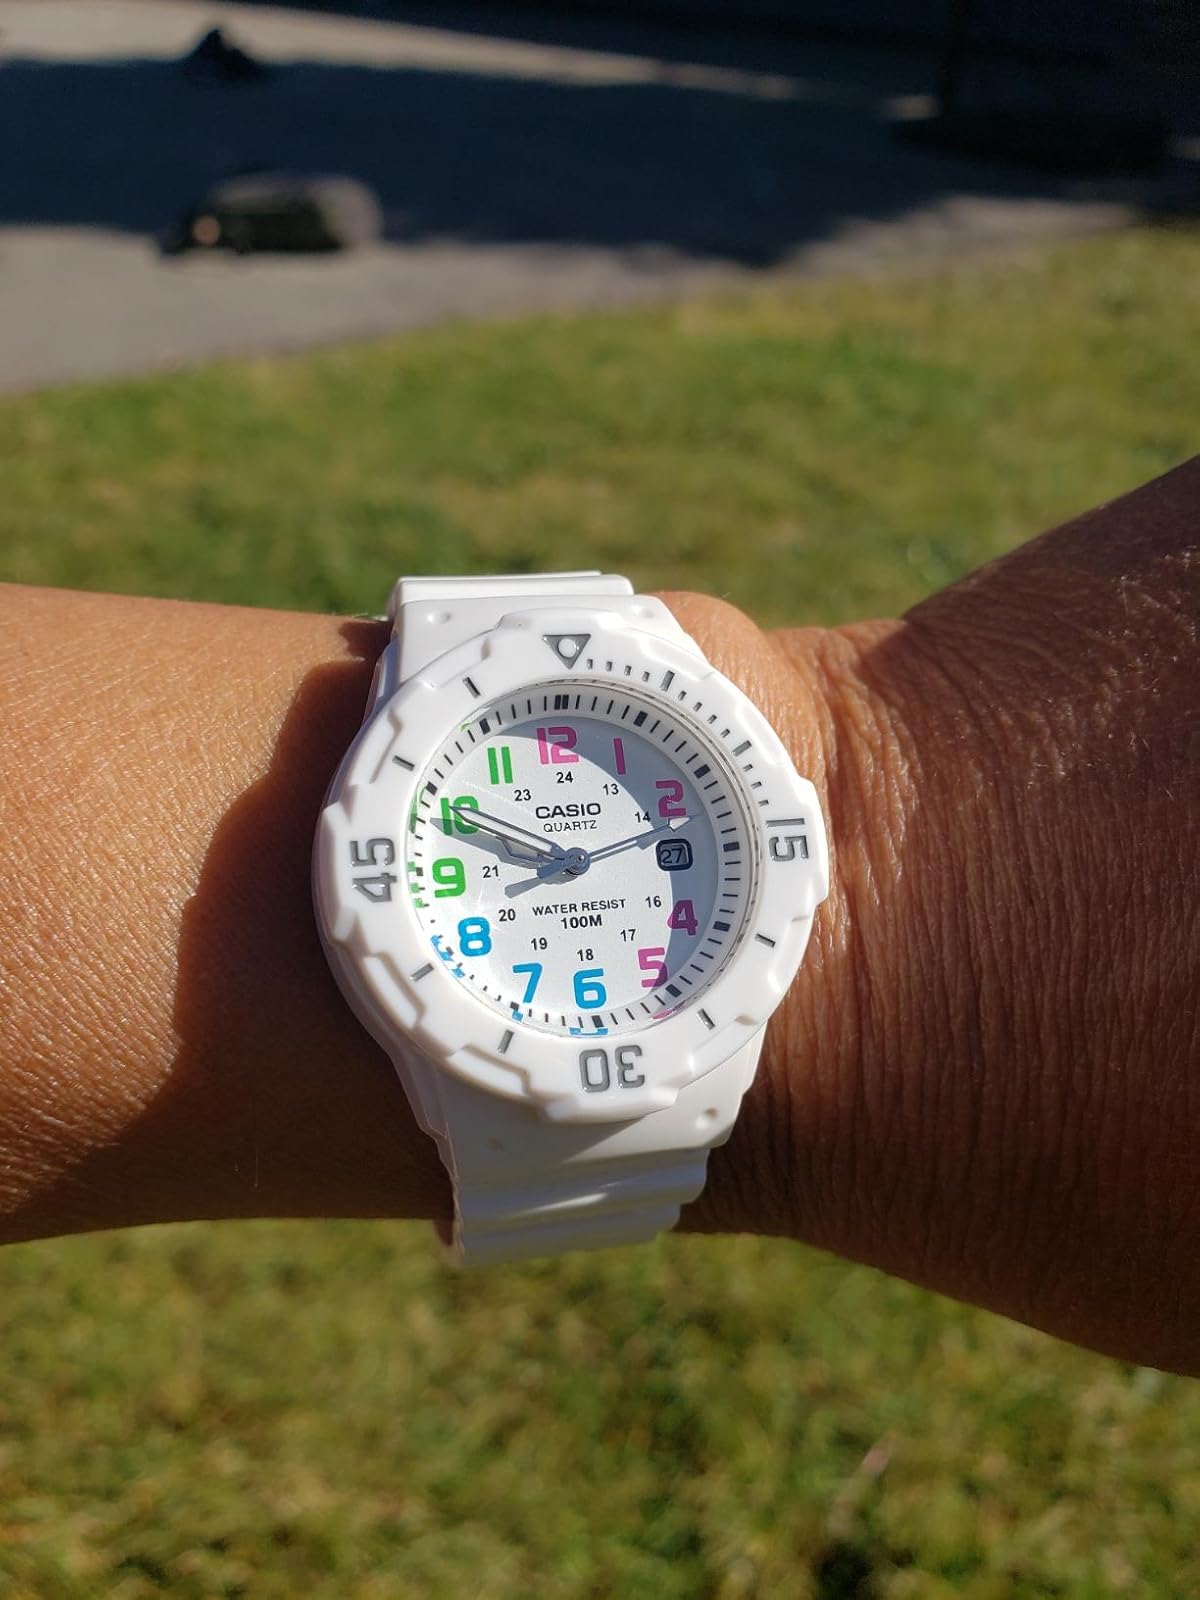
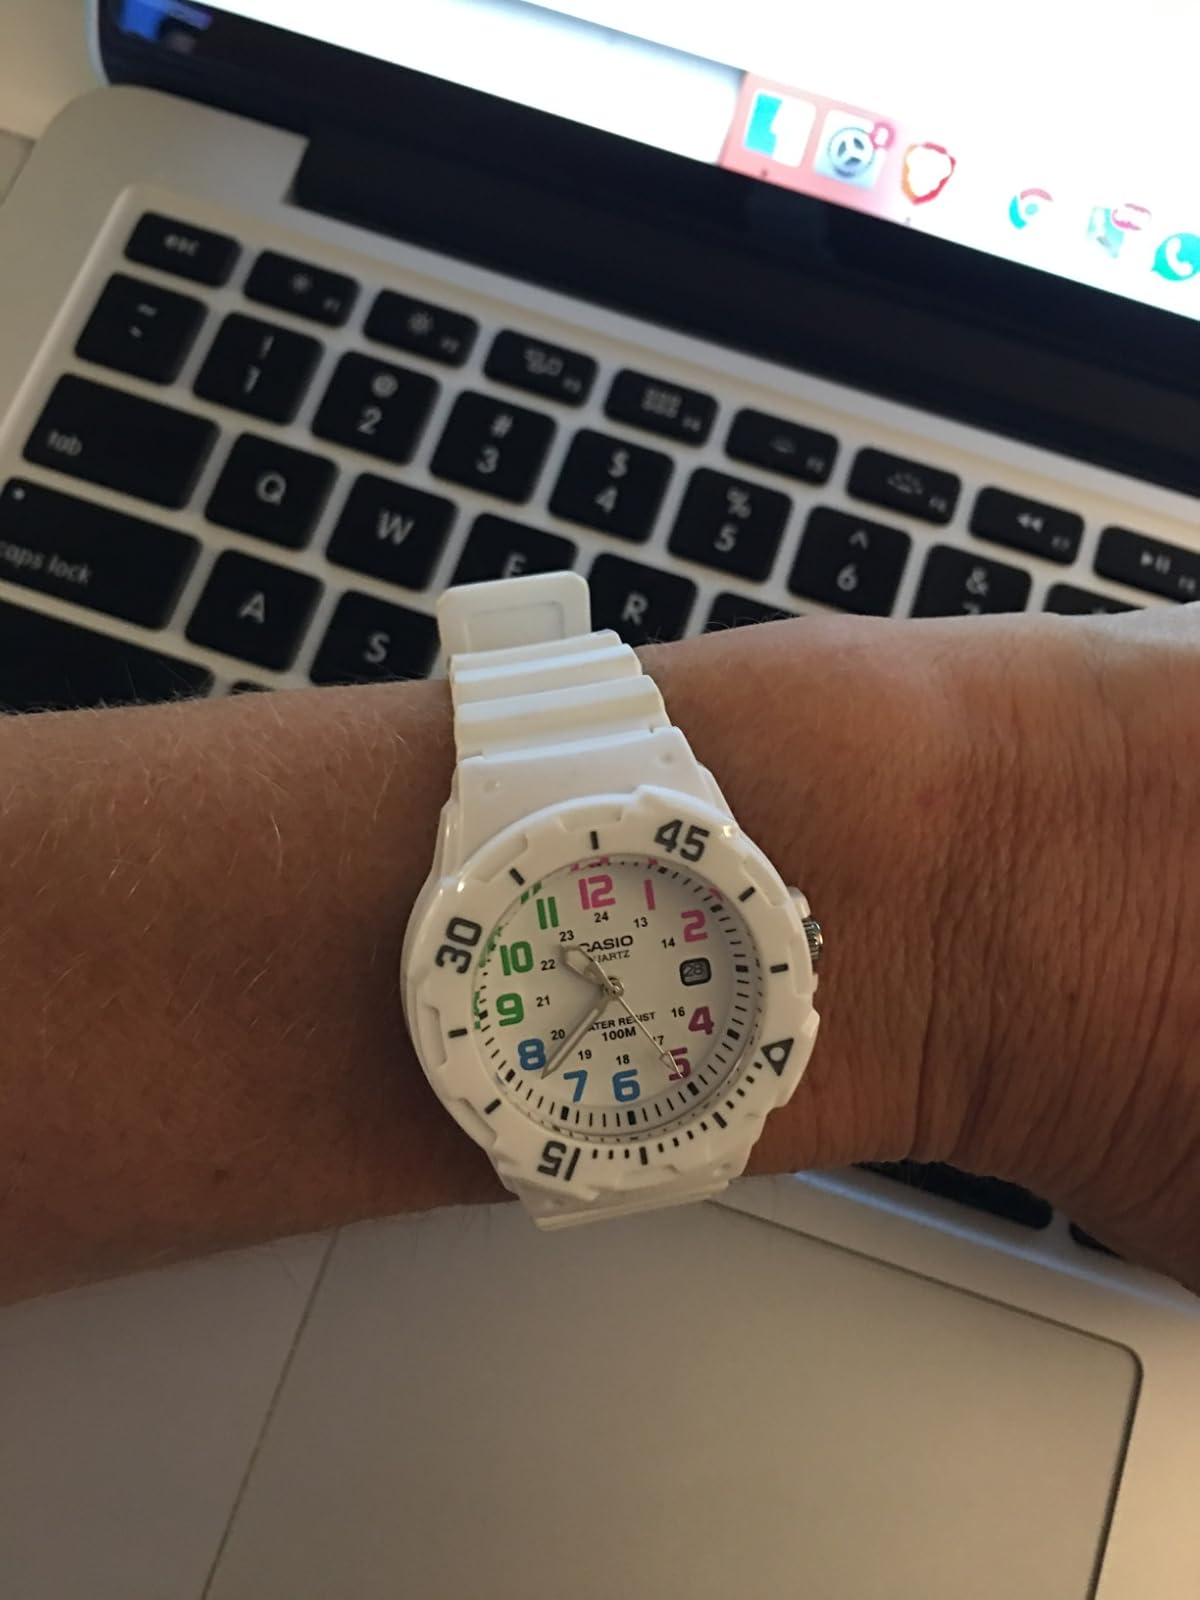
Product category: accessories_watch
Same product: yes